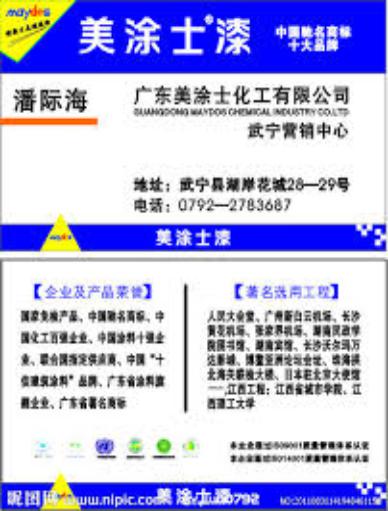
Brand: maydos
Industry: Necessities